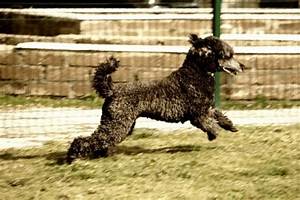
Label: dog